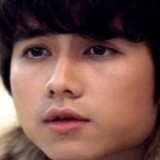
diễn viên Mạnh Quân